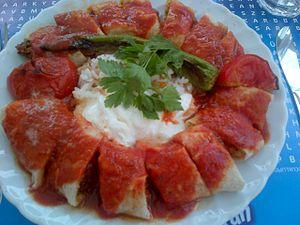
La cuisine turque bénéficie de l'héritage ottoman et est à la charnière des saveurs asiatiques, orientales et méditerranéennes. En effet, la cuisine turque s'est enrichie des migrations des Turcs au cours des siècles, de l'Asie centrale à l'Europe et fut influencée par ses pays voisins. À l'inverse, on trouvera un grand nombre de plats communs avec les gastronomies libanaise, grecque ou arménienne.